Killer Kowalski

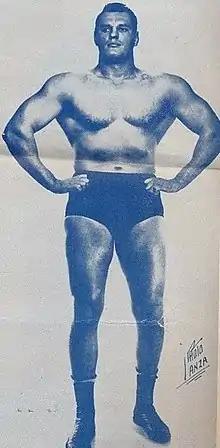
Kowalski in 1953

Also in the late 1950s, Kowalski fought what was supposed to be a best two out of three match in Fall River, Massachusetts against Mr. Moto. Just before the bell starting the first fall, Kowalski had his back turned to Moto while doing some stretches in his corner. Moto raced across the ring and hit Kowalski over the head with one of the clogs with which he had walked into the ring. Of course, the referee did not see this happen. The bell rang and a seemingly dazed Kowalski staggered around the ring and was quickly pinned by Moto. Kowalski was billed as the heavyweight champion at that time (at least in eastern Massachusetts) and, as such, was not supposed to lose the match. Just after the second fall started, Kowalski was hit in the right eye with a pea or bean shot by someone in the audience using a pea shooter. Semi-blinded and genuinely stunned, Kowalski staggered around the ring covering his eye with his right hand. Moto did not know what to do. Finally, he approached Kowalski, bumped into him and fell to the mat. Kowalski reached down, applied the claw hold and Moto was not only counted out, but deemed by the referee too hurt to continue. The two raced out of the ring to a chorus of boos from the audience and dodged various objects being thrown at them. As a side note, the two had arrived 45 minutes late for the match. "The Fall River Herald News" reported in its next day morning edition that these two "mortal enemies" were late because the car in which they had ridden together to the match had broken down on the way.